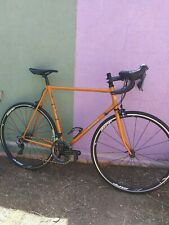
Vehicle type: Bikes